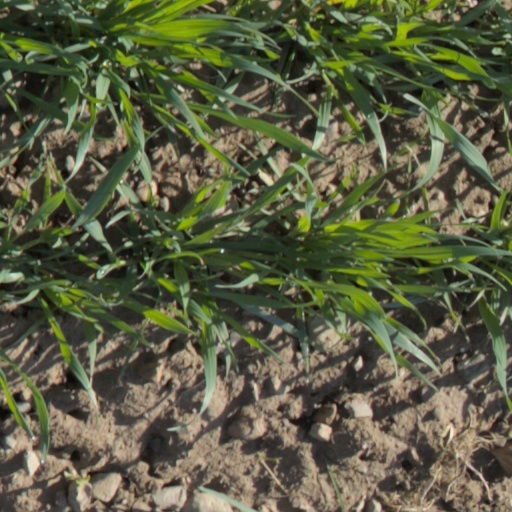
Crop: wheat